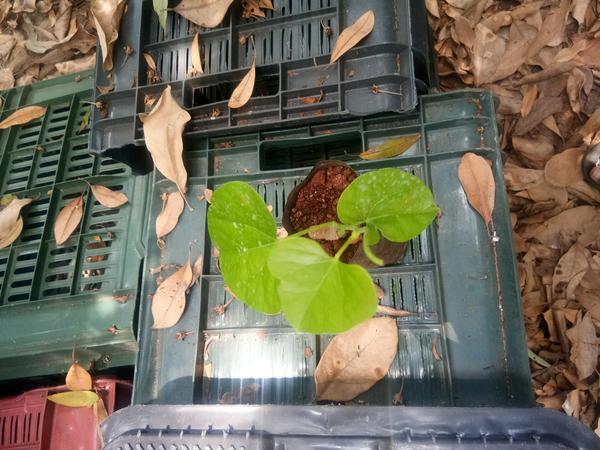
Plant: Amruta_Balli